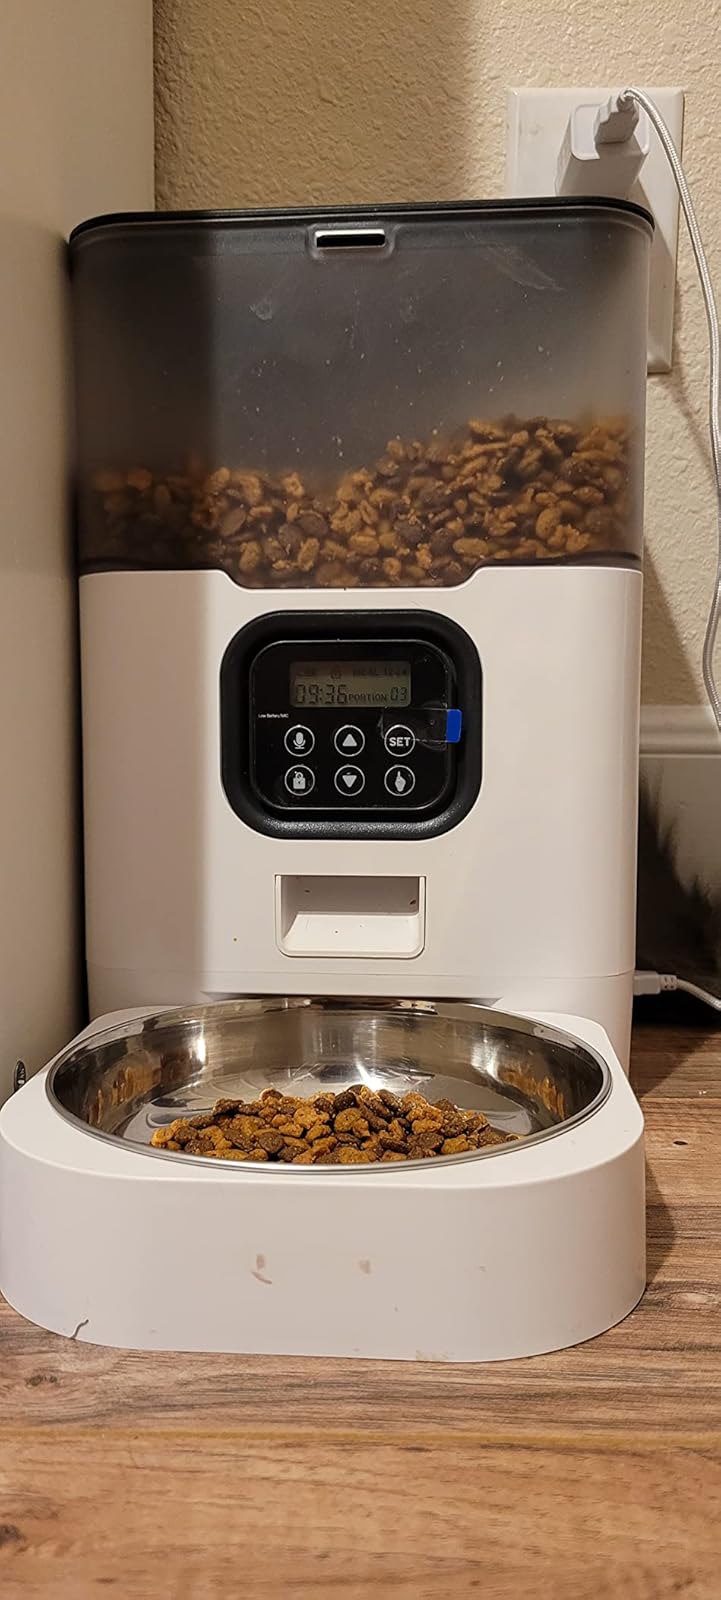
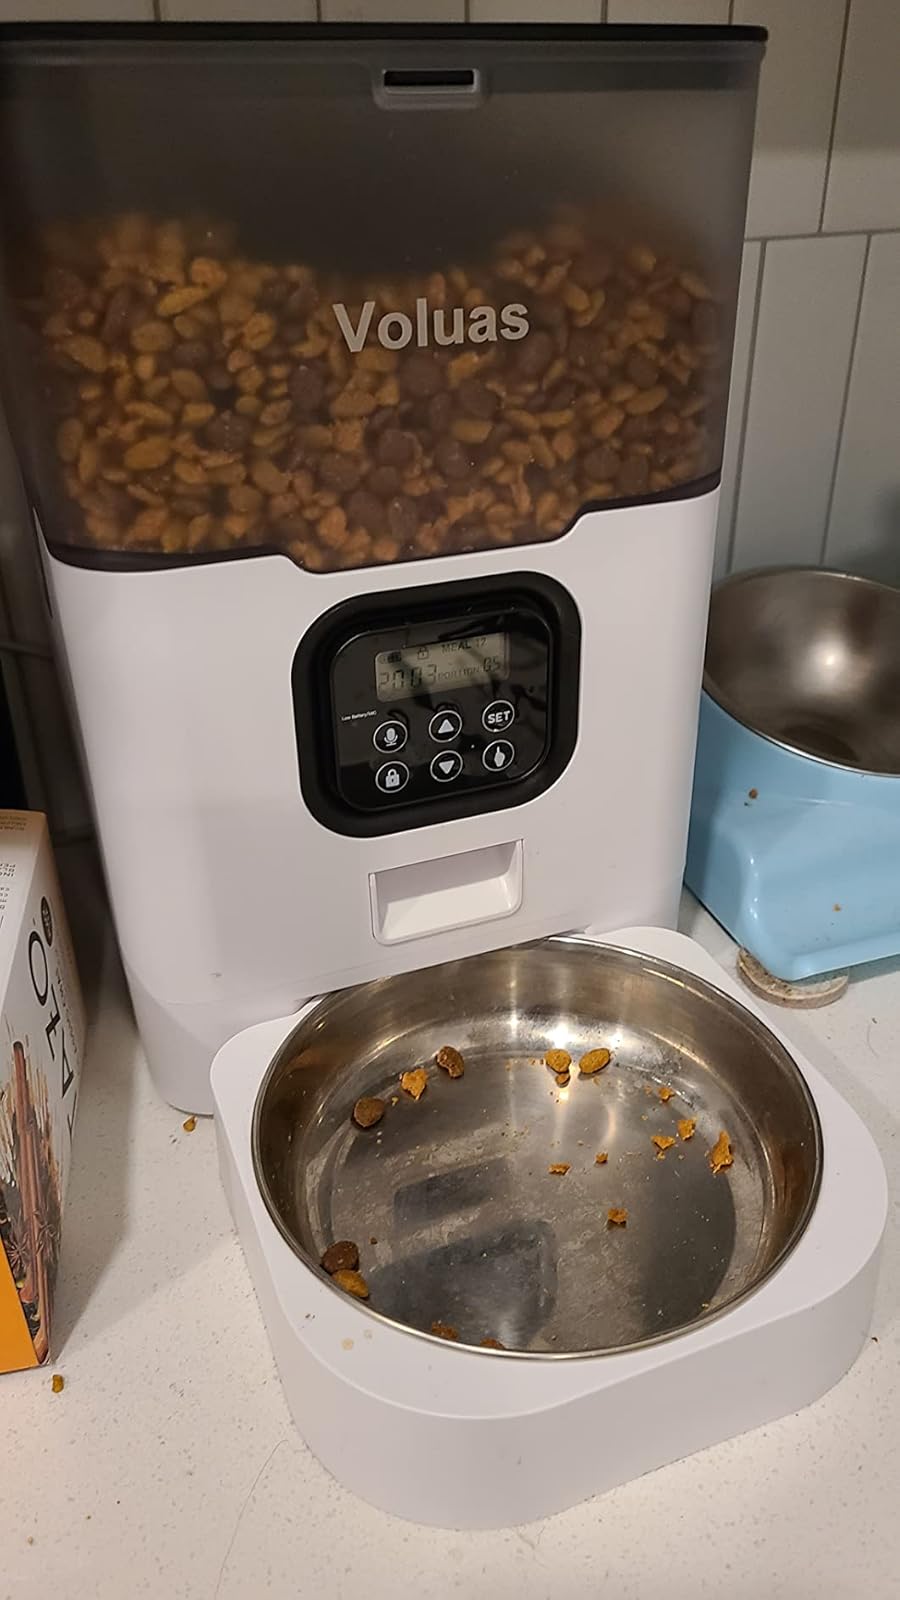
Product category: items_feeder
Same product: yes